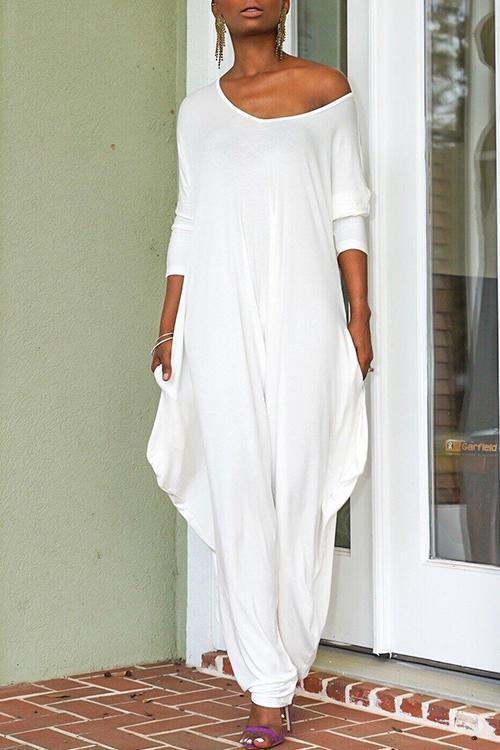
Karleedress Long Sleeve Wide Leg Pockets Baggy Jumpsuit
Details: Material: Cotton+Polyester Style:Casual SIZE US/CAN BUST WAIST HIPS S 2-4 33"-34" 26 "- 27 " 36 "- 37 " M 6-8 35"-36" 28 "- 29" 38 "- 39" L 10-12 37"-39" 30"-32" 40"-42" XL 12-14 40"-42 " 33"-35 " 43"-45"
Brand: Karleedress
Category: Apparel & Accessories > Clothing > One-Pieces